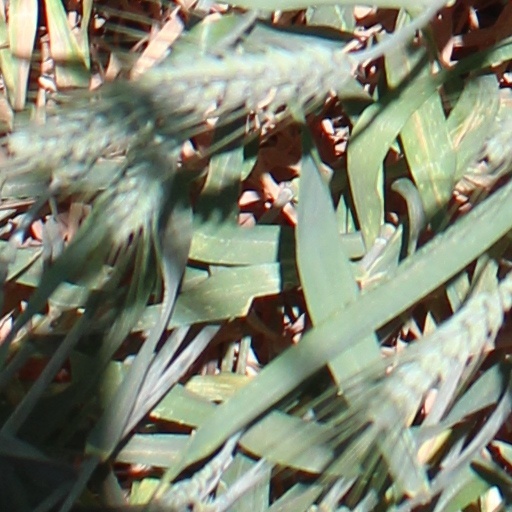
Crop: wheat